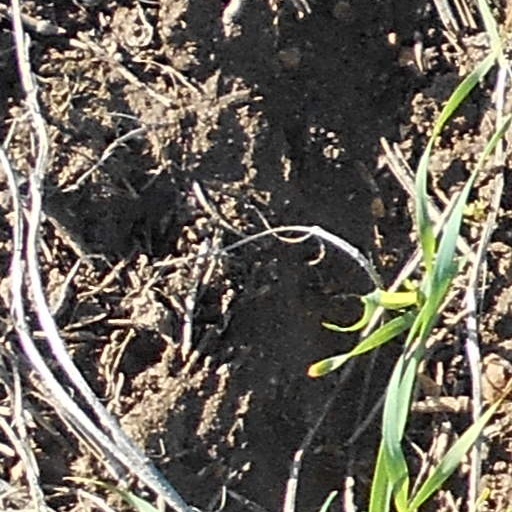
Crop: wheat